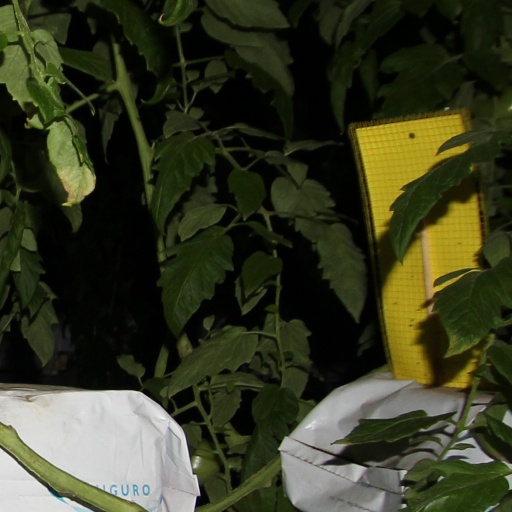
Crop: tomato